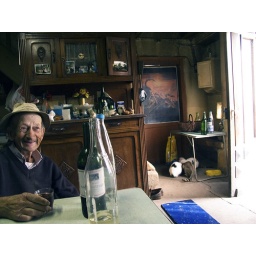
France 2007Tulu, an old farmer, in his dining room with his cats